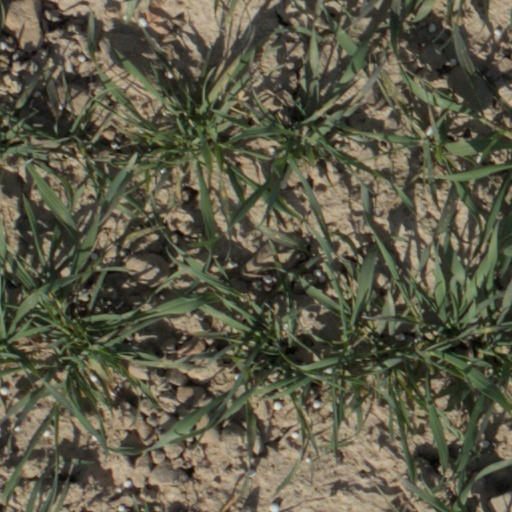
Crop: wheat